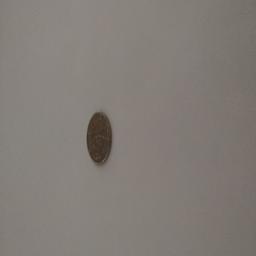
Label: 1_New_Front